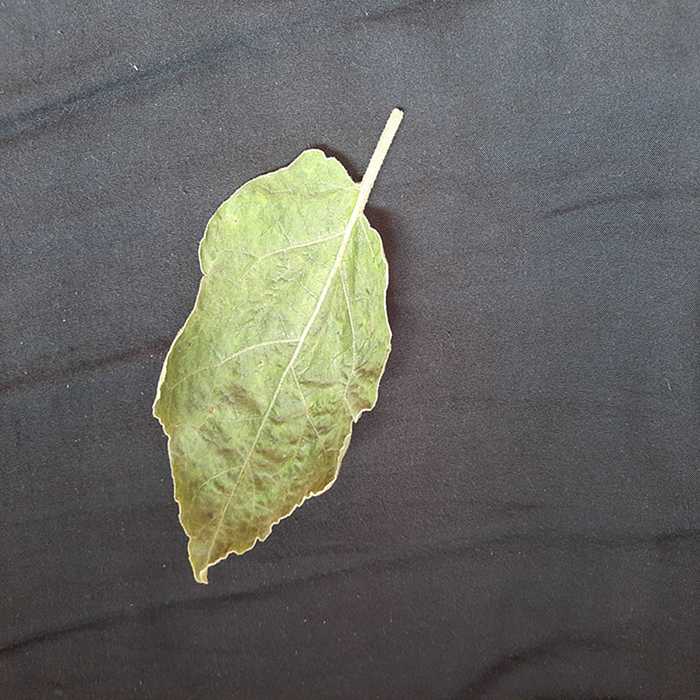
Plant: Eggplant
Label: Eggplant begomovirus